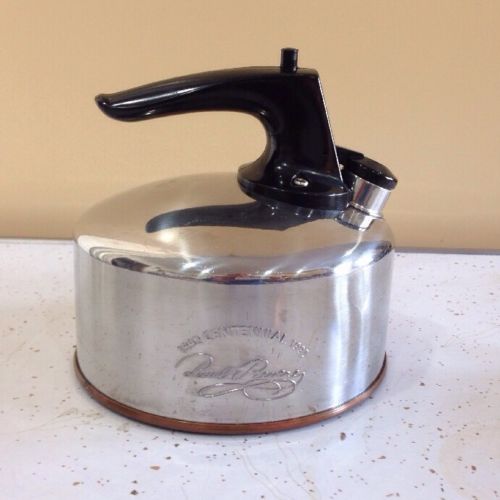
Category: kettle